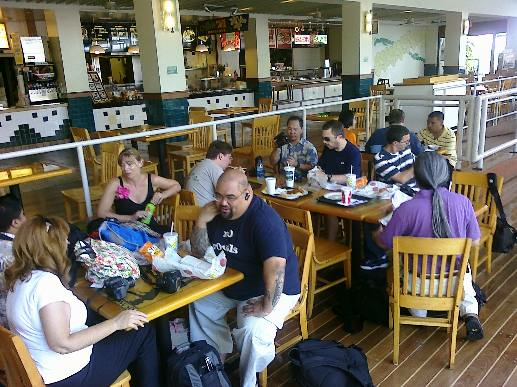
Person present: Yes